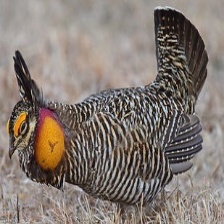
Species: GREATER PRAIRIE CHICKEN
Scientific name: TYMPANUCHUS CUPIDO